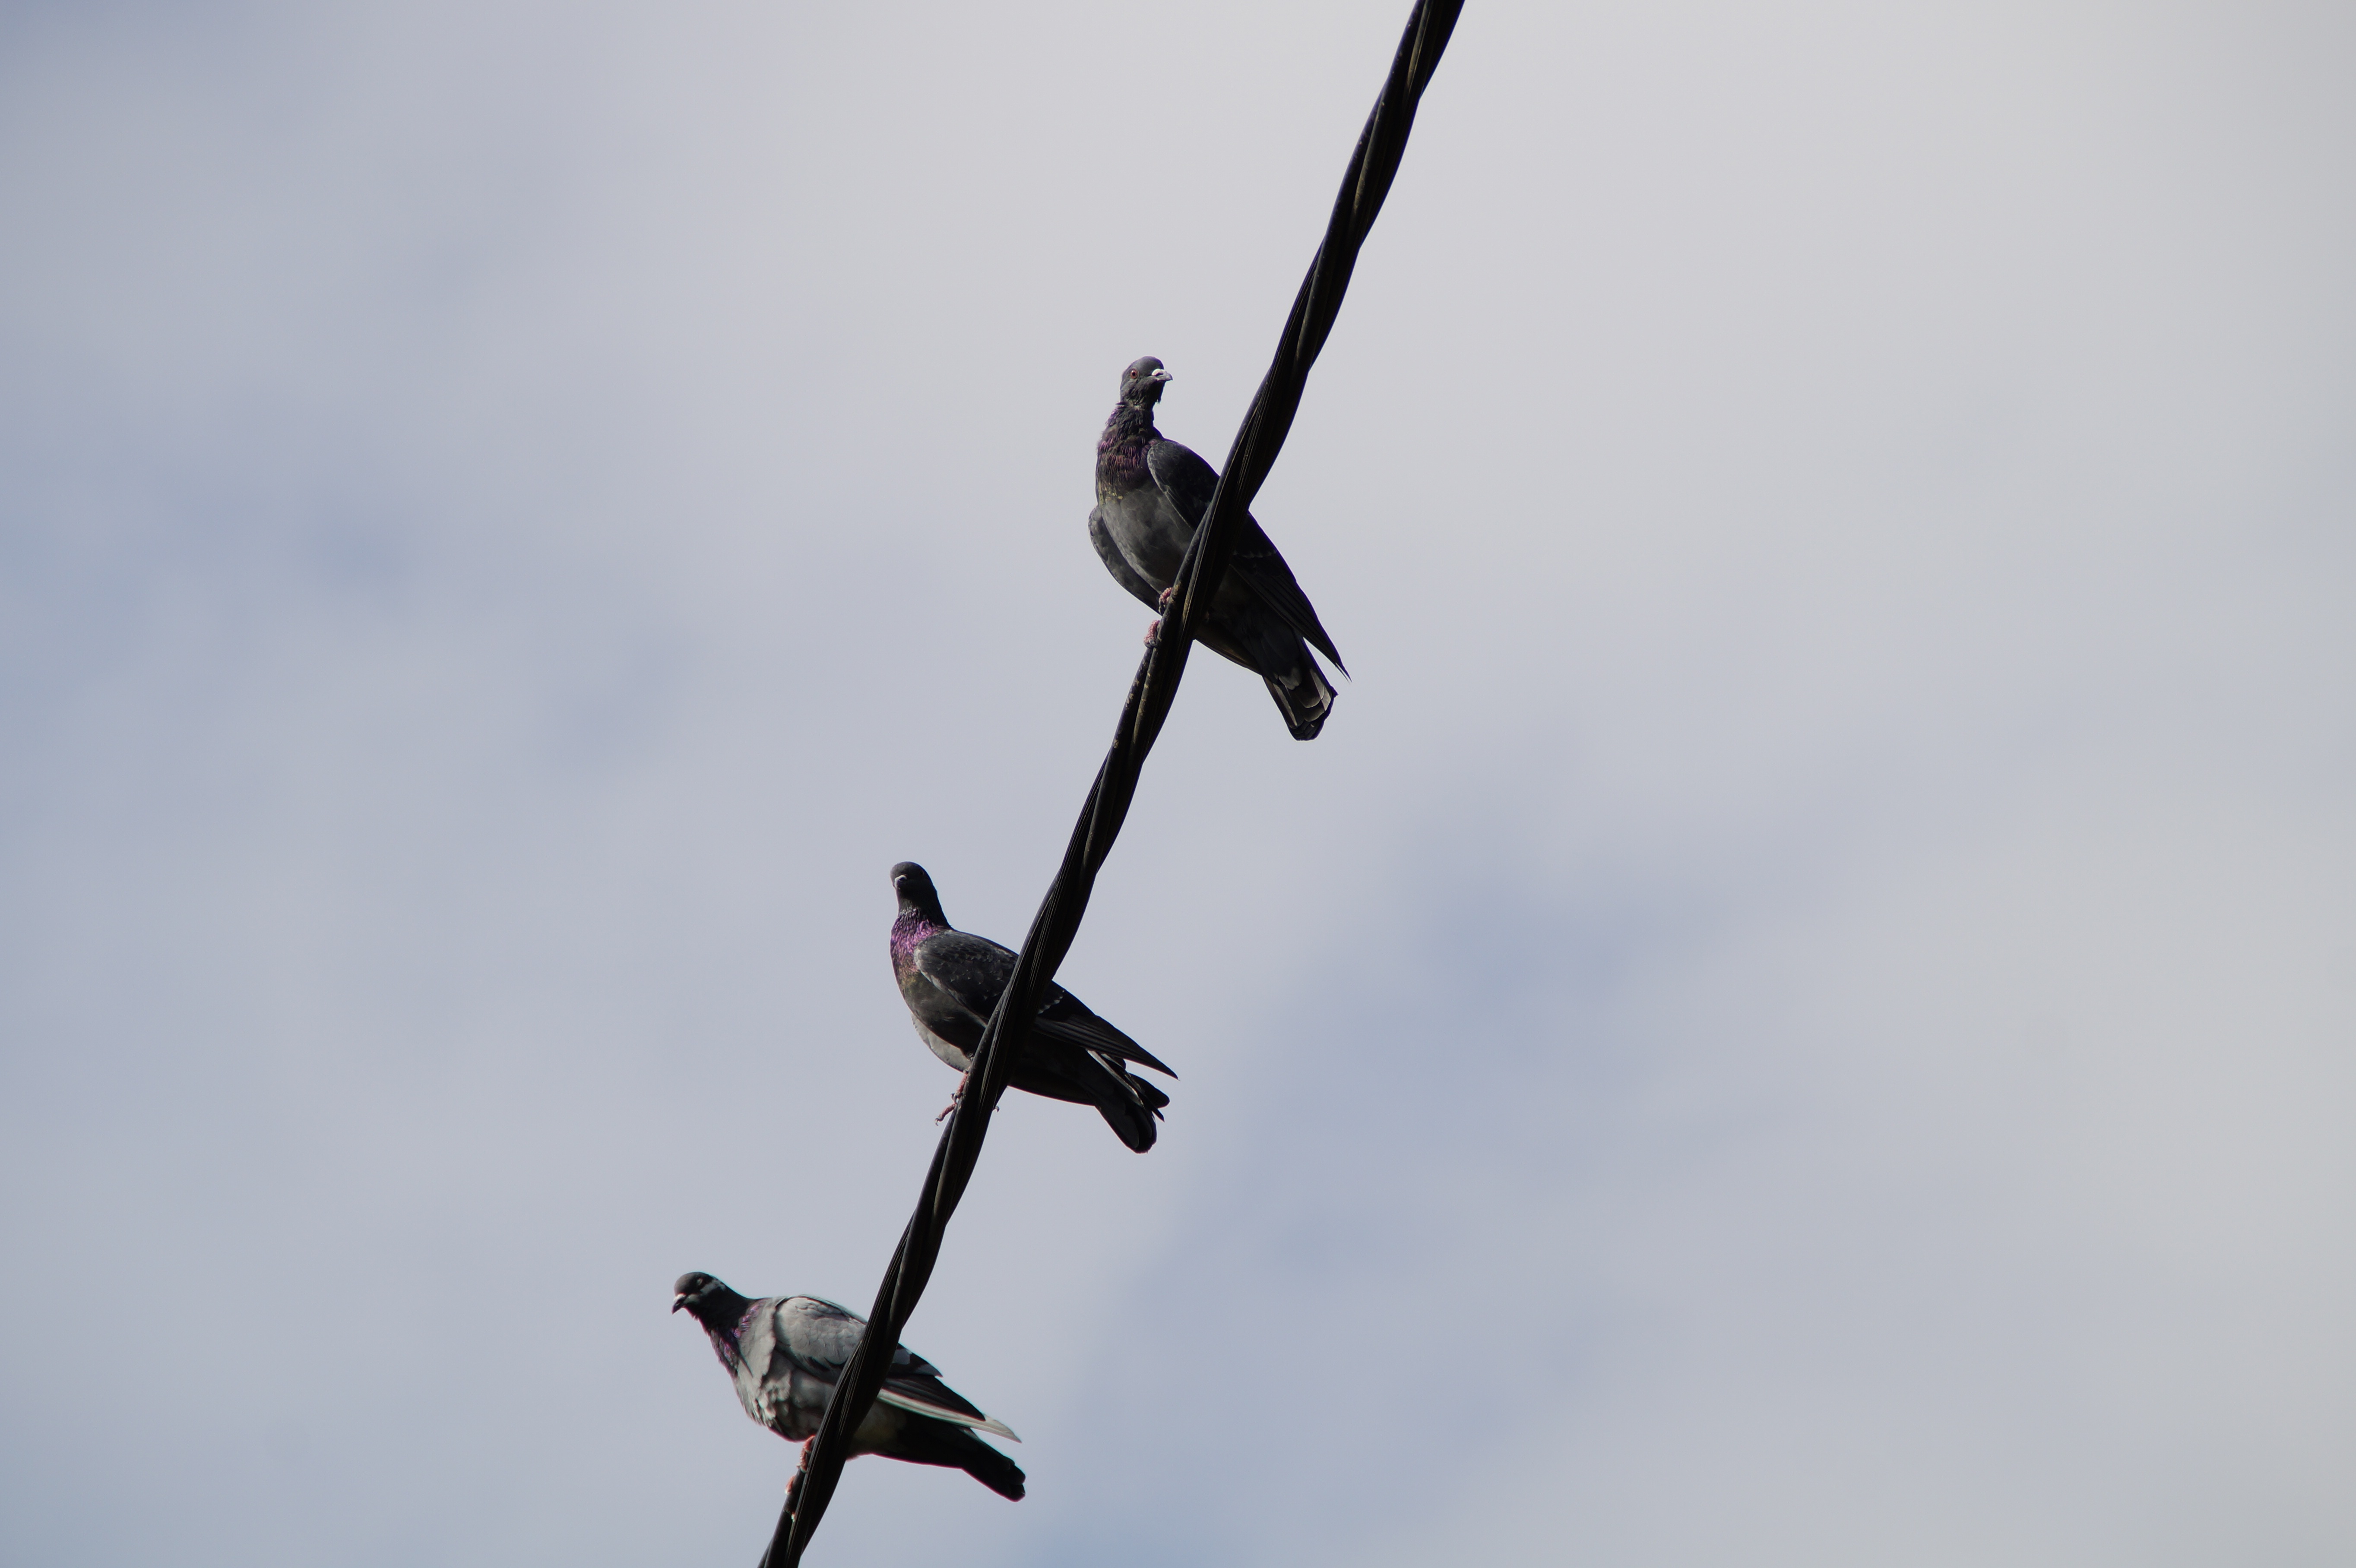
bird, sky, aircraft, jumping, vehicle, power line, aviation, flight, electricity, sit, birds, pigeons, lines, top, air show, gather, atmosphere of earth, high above